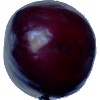
Label: Plum 2